Walls of Marrakesh

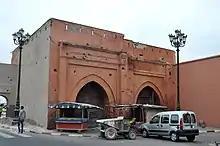

Bab ad-Debbagh (or simply Bab Debbagh) is the northernmost of the two eastern gates of the city, dating back to the Almoravid period. Its name means "Gate of the Tanners" and refers to the nearby tanneries which have been present here since the Almoravid period. It has the most complicated layout of any gate: its passage bends 5 times, in an almost S-like path, passing through two open-air courts and one covered chamber. A staircase in the southeastern corner of the structure grants access to the roof of the gate. Scholars believe, however, that only the central part of the gate (the vaulted chamber) dates back to the original Almoravid gate and that the Almohads added the inner and outer courtyard sections. The gate thus originally would have had a "simple" bent entrance (i.e. it turned 90-degrees only once).